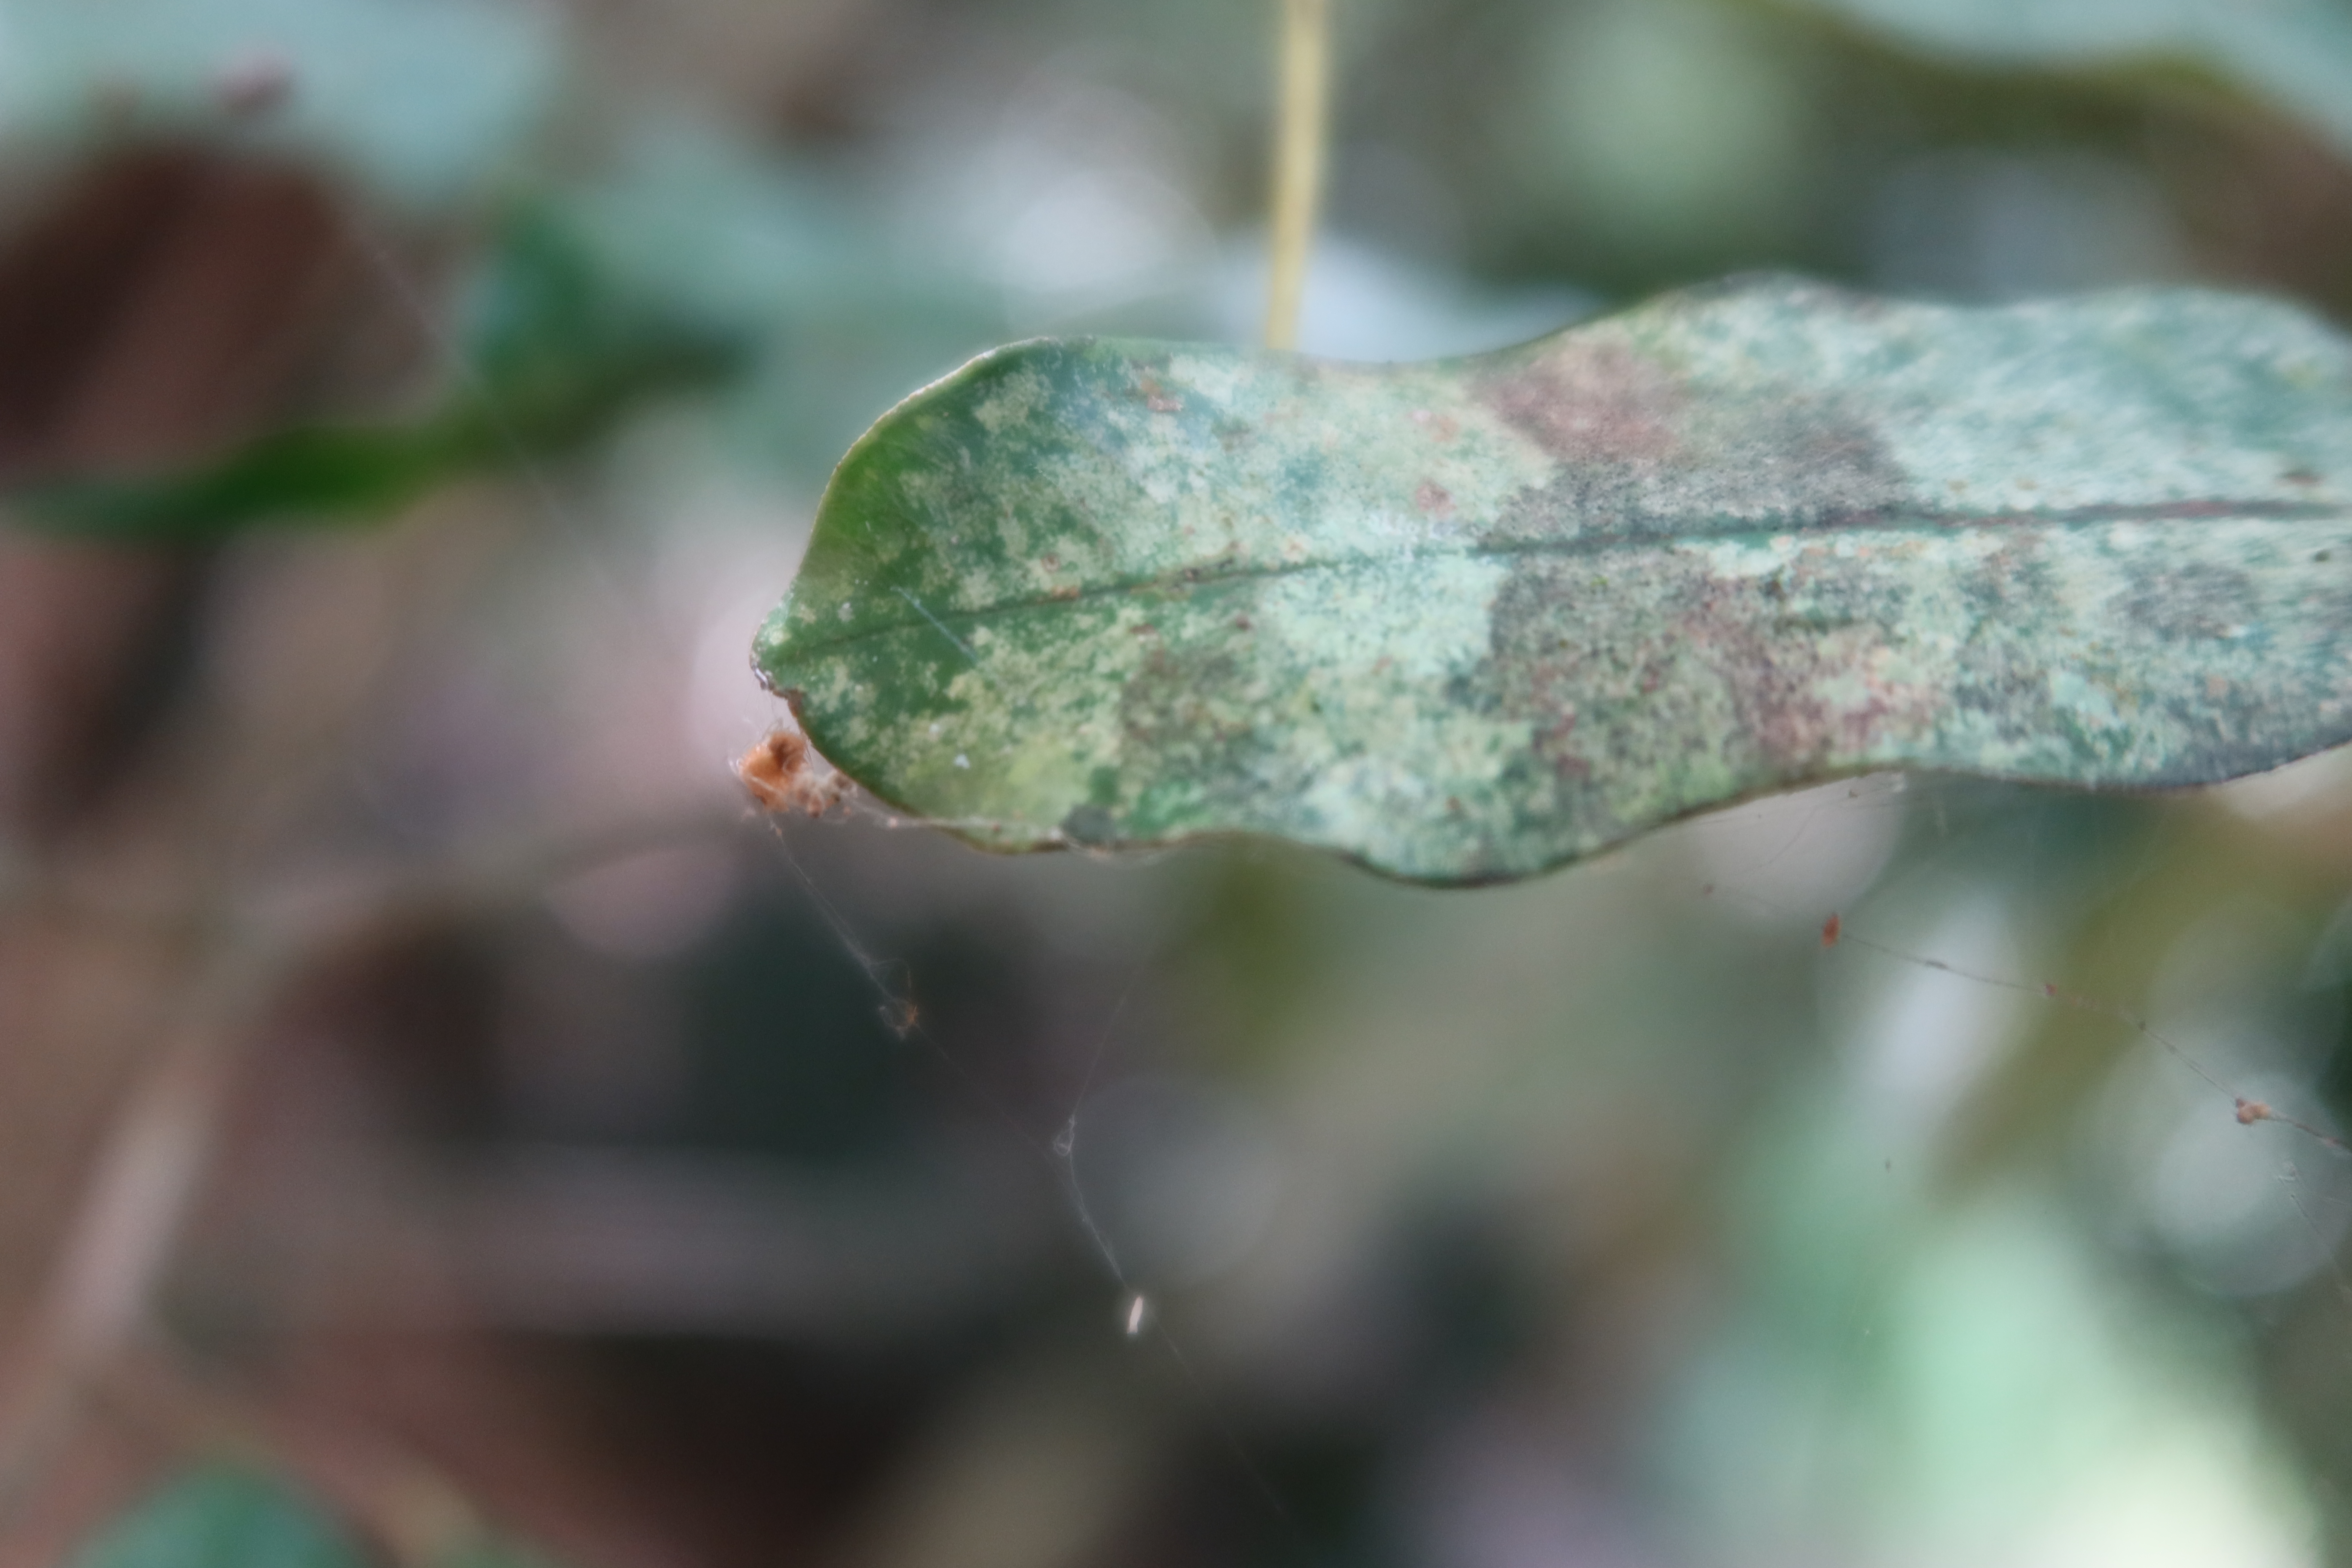
Label: Downy mildew